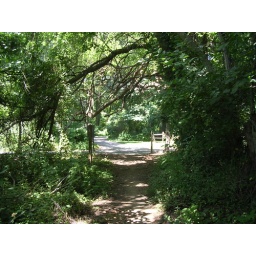
About to cross the road and walk the short asphalt piece of the trail to the highest point in the park.